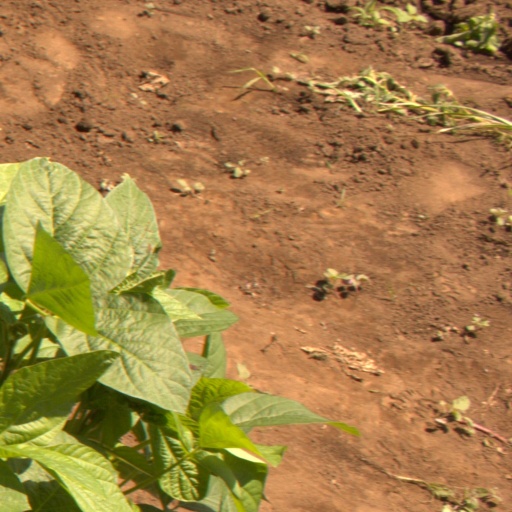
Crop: soybean